Wilhelm Wagenfeld House

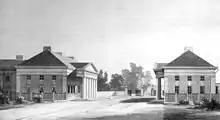
The building (left) in 1825

The Gerhard Marcks House opposite and this building were designed by Friedrich Moritz Stamm. They were both plain two-storey rendered buildings with a Doric portico. The absence of upstairs windows overlooking the street gives them both a closed look. The windows at the front and in the rear of the building are decorated with military reliefs designed by Heinrich Frese and completed in 1973. They depict helmets, shields, swords and military emblems. Originally known as the "Detentionshaus", a component of the "Ostertorwache", the building served as a prison and police station. In 1966, the police left the building prior to its conversion into an exhibition centre and office building.